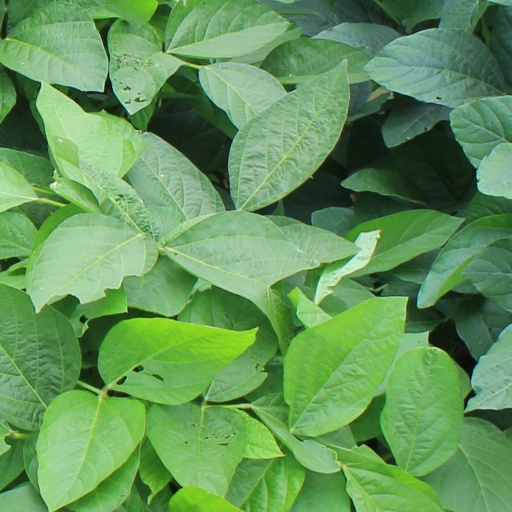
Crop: soybean